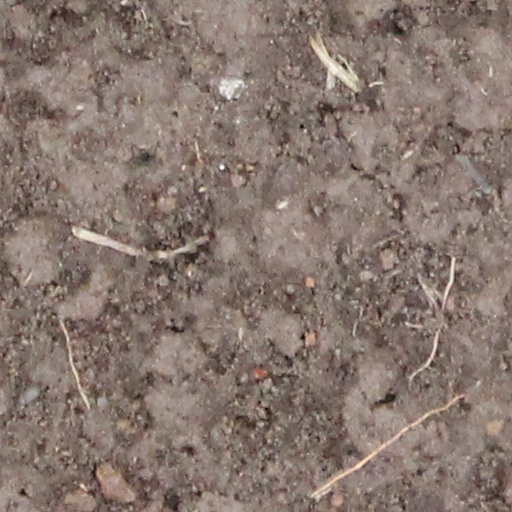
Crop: wheat